White Snake (film)

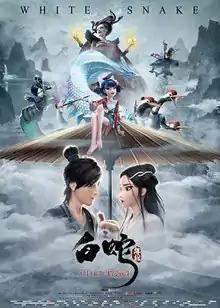
Chinese theatrical release poster

White Snake is a 2019 adult animated fantasy film directed by Amp Wong and Zhao Ji, with animation production by Light Chaser Animation. The film was inspired by the Chinese folktale "Legend of the White Snake" and was released in China on January 11, 2019. A sequel, "Green Snake", was announced in 2020, and was released on July 23, 2021.